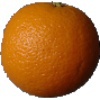
Label: Orange 1